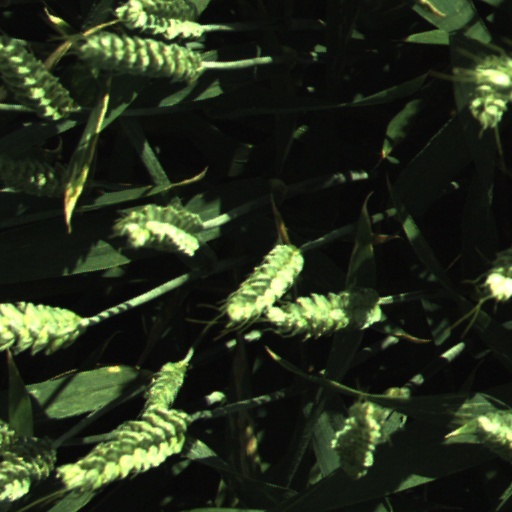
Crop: wheat